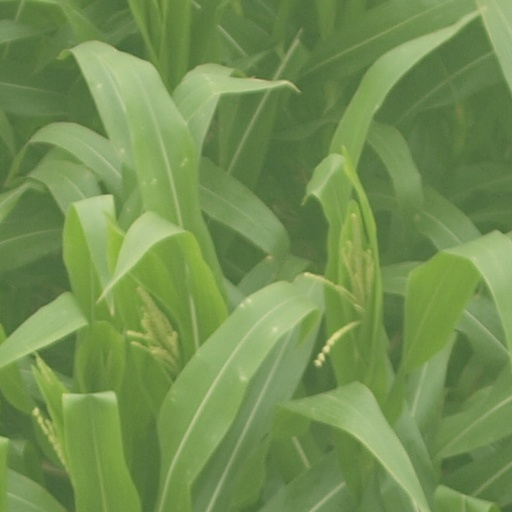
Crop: maize; corn